Yaroslavl Oblast

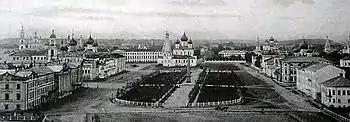
Ilyinskaya square in Yaroslavl

During the 1930s under Josef Stalin, the Yaroslavl Oblast went through rapid forced industrialization under the first five year plans. In 1935, construction of the Rybinsk dam began; it was followed by creation of the Rybinsk Reservoir, the largest man-made body of water on Earth at that time, which inundated the entire former city of Mologa. Some 150,000 people had to be relocated from the city and other villages that were flooded by filling the reservoir.